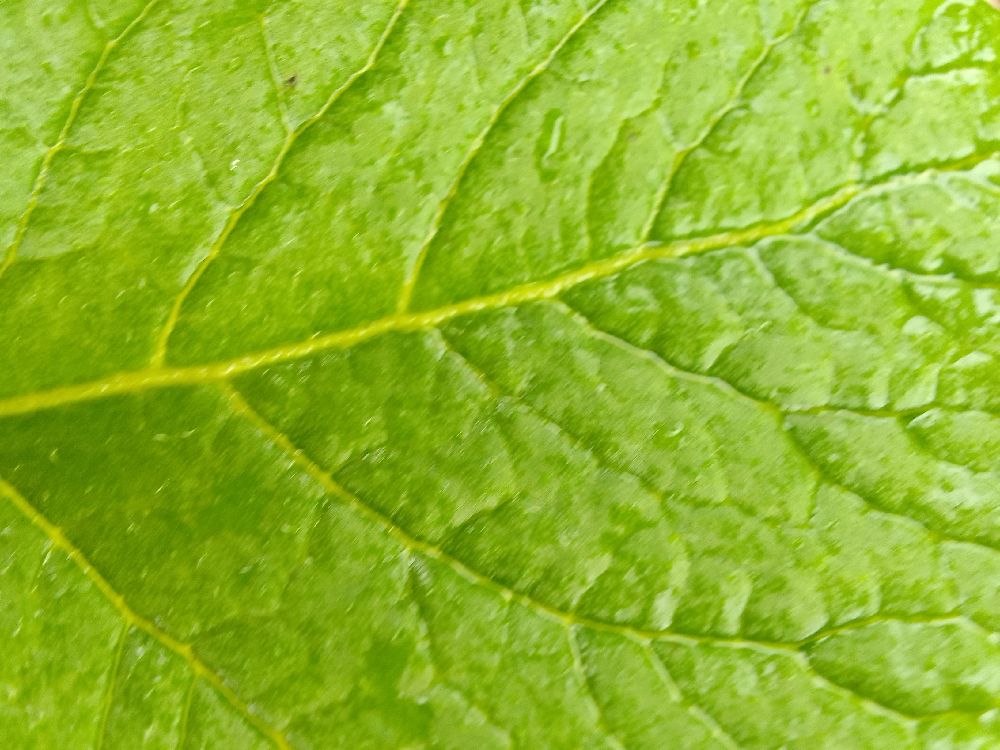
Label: Healthy